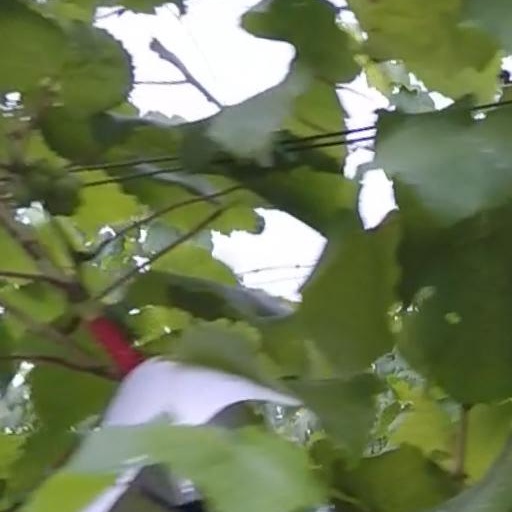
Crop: grape